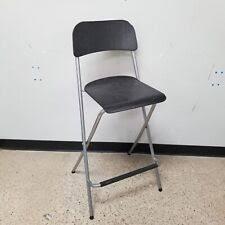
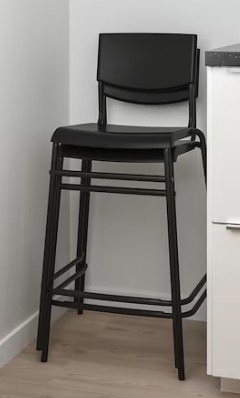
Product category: stool
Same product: no